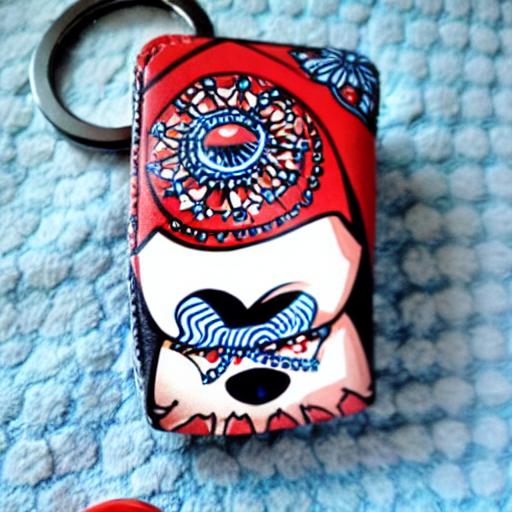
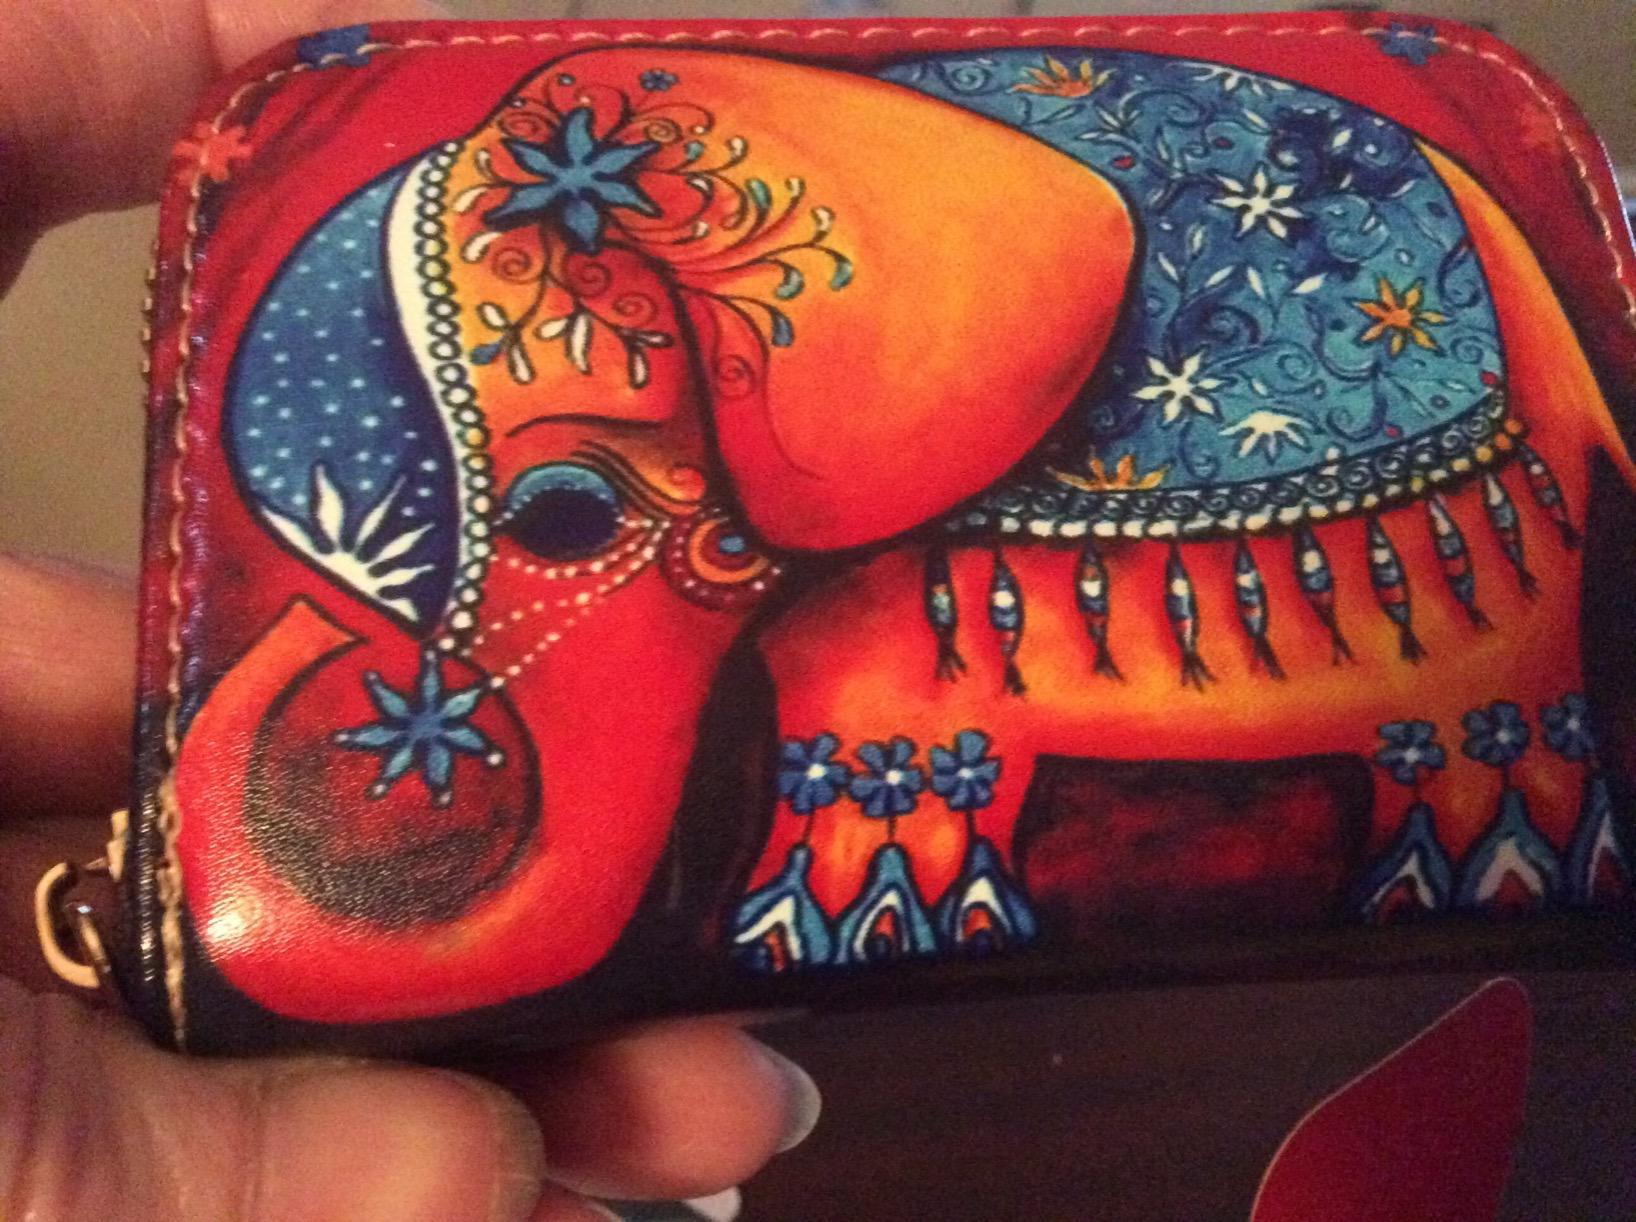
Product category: accessories_keychain
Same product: no